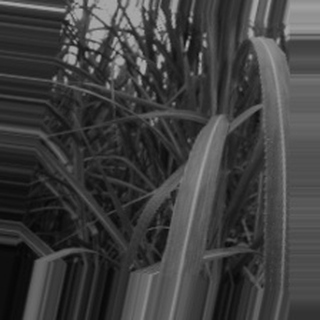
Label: sugarcane_bacterial_blight